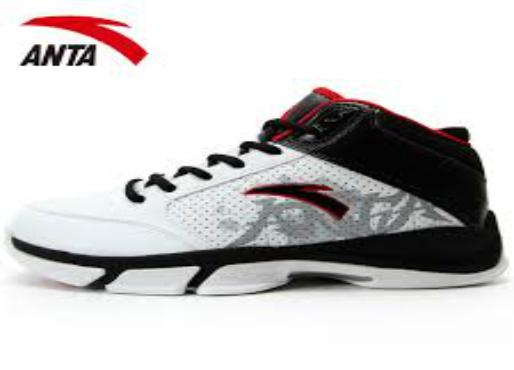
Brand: ANTA
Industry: Clothes